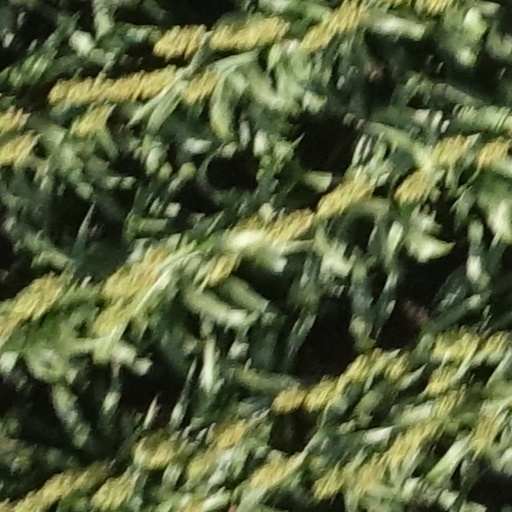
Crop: sorghum